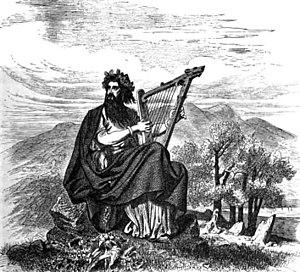
Germanenzug, WAB 70, est une cantate patriotique profane composée en 1863-1864 par Anton Bruckner sur un texte de August Silberstein.